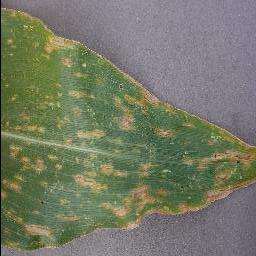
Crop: corn
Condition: (maize)_cercospora_spot_gray_spot